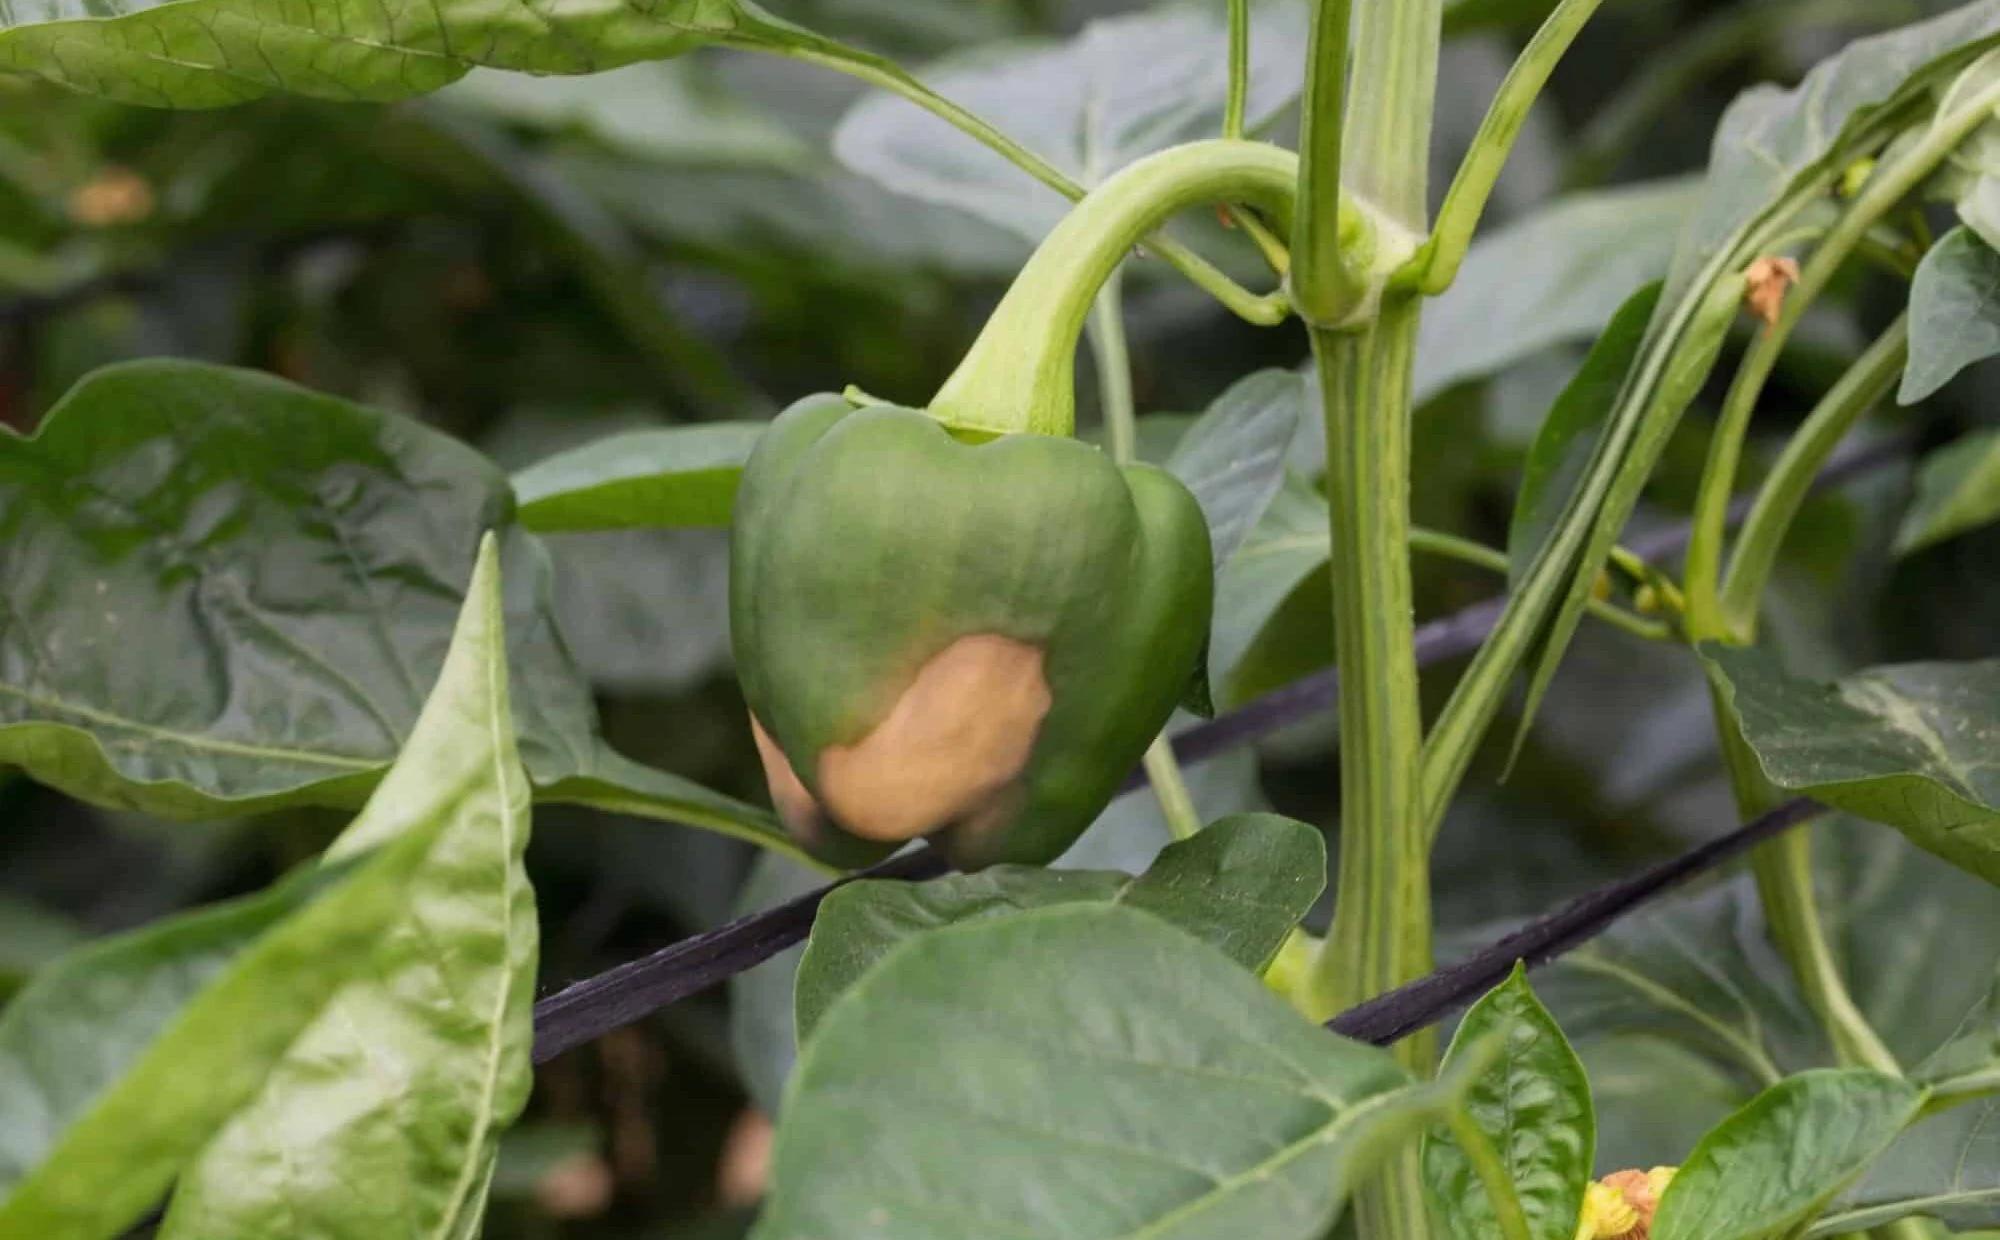
Plant: Bell pepper
Disease: bell pepper blossom end rot